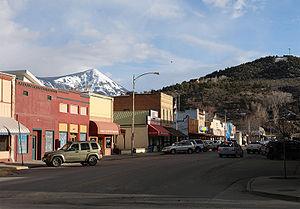
Paonia est une ville américaine située dans le comté de Delta, dans l'État du Colorado.